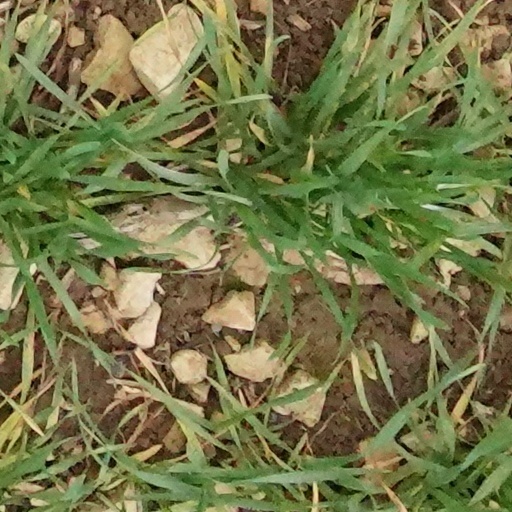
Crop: wheat